2018 FIFA World Cup knockout stage

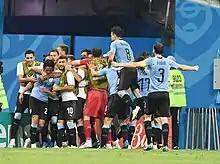
The Uruguayan team celebrates after Edinson Cavani scores his team's second goal in the 62nd minute.

The teams had met in two previous matches, most recently in Brazil Independence Cup in 1972, the match ending in a 1–1 draw.